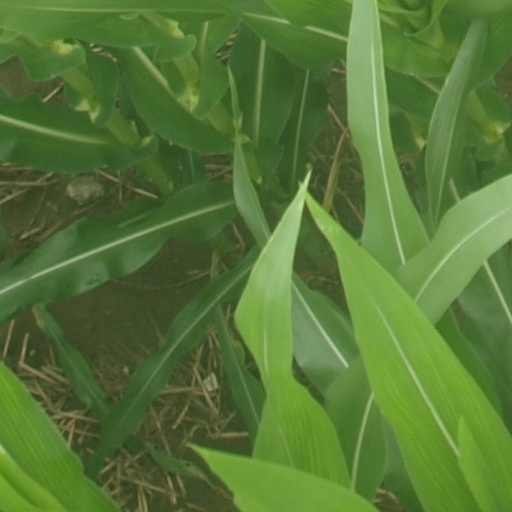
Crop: maize; corn